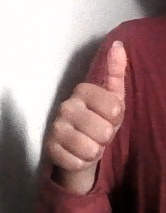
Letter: aleff